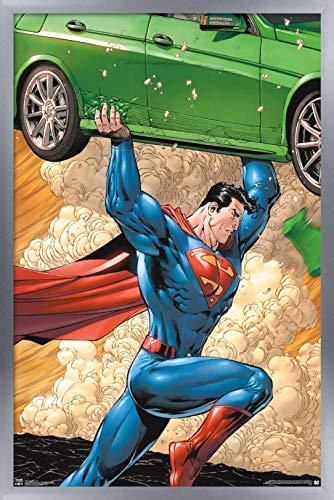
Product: Trends International DC Comics - Superman - Car Wall Poster, 14.725" x 22.375", Multi
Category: Toys & Games | Arts & Crafts | Stickers
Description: Great Condition.
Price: $24.99 $24.99
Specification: ProductDimensions:16.5x24.2x0.8inches|ItemWeight:2.3pounds|ShippingWeight:2.3pounds|Manufacturer:TrendsInternational|ASIN:B081SJ6X6F|Itemmodelnumber:FR16407SIL14X22